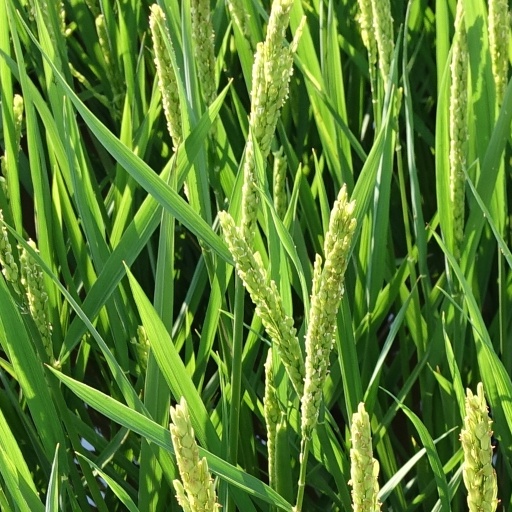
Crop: rice